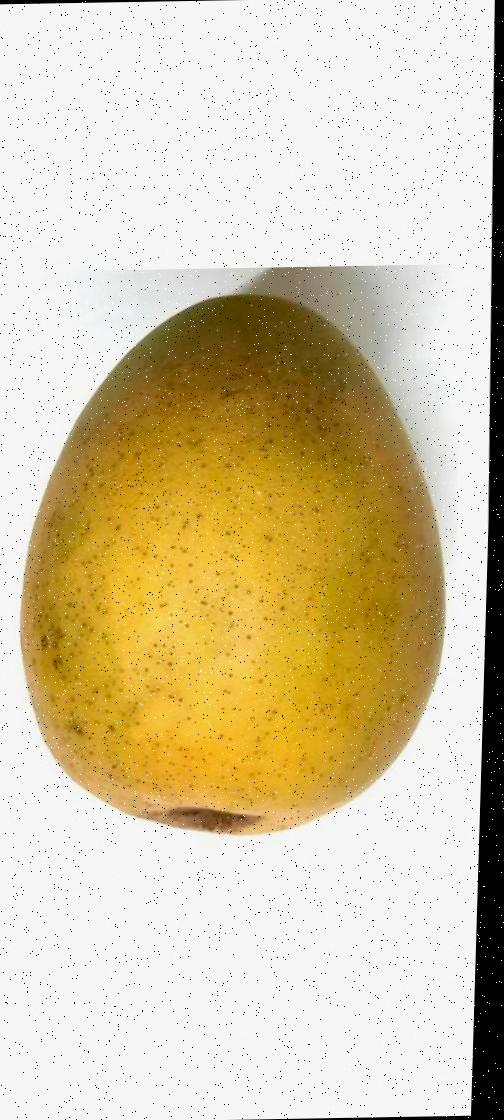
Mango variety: Himsagor